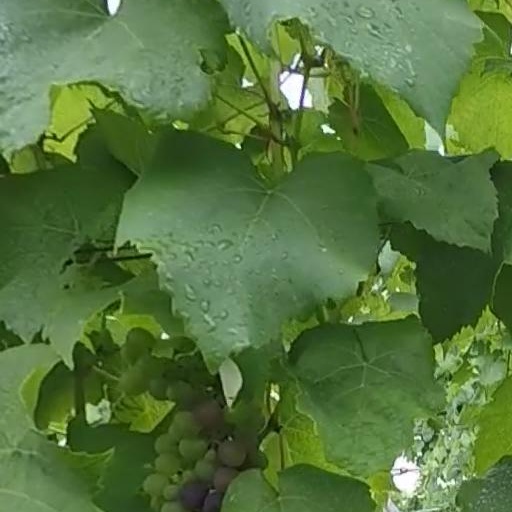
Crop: grape